Jesse Barber

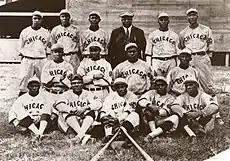
1919 Chicago American Giants

Barber played the majority of his career with the Bacharach Giants, Philadelphia Giants, and Chicago American Giants.